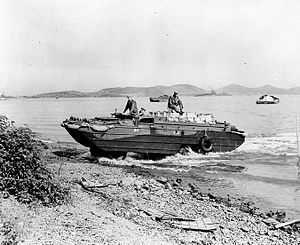
DUKW
DUKW under landgang i Filippinerne
DUKW er en sekshjulet amfibie-lastbil som blev designet af General Motors Corporation under 2. verdenskrig til transport af gods og tropper over land og vand og til brug for at nærme sig land og krydse strande i amfibieangreb.